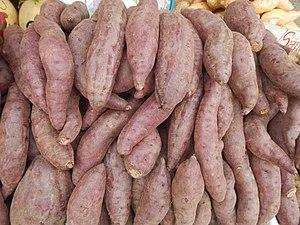
Le stockage des patates douces est, compte tenu de la grande sensibilité de ces tubercules à la dégradation, une préoccupation très importante pour les producteurs, en particulier pour les exploitations de subsistance en Afrique et dans les pays en développement. En raison de sa période de croissance relativement courte, de sa tolérance à la sécheresse et de son rendement élevé sur des sols pauvres, la patate douce est utilisée comme réserve de famine pour nombre de ces ménages. Cependant, il s'agit d'une source de nourriture très périssable susceptible d'être détruite par les micro-organismes, par la dégradation métabolique, par la destruction physique et par l'action des ravageurs. En tant que tels, ces tubercules ne sont généralement pas stockés pendant de longues périodes après la récolte. Il s’agit d’un obstacle majeur à l’utilisation optimale de cette culture et cela génère beaucoup de déchets.